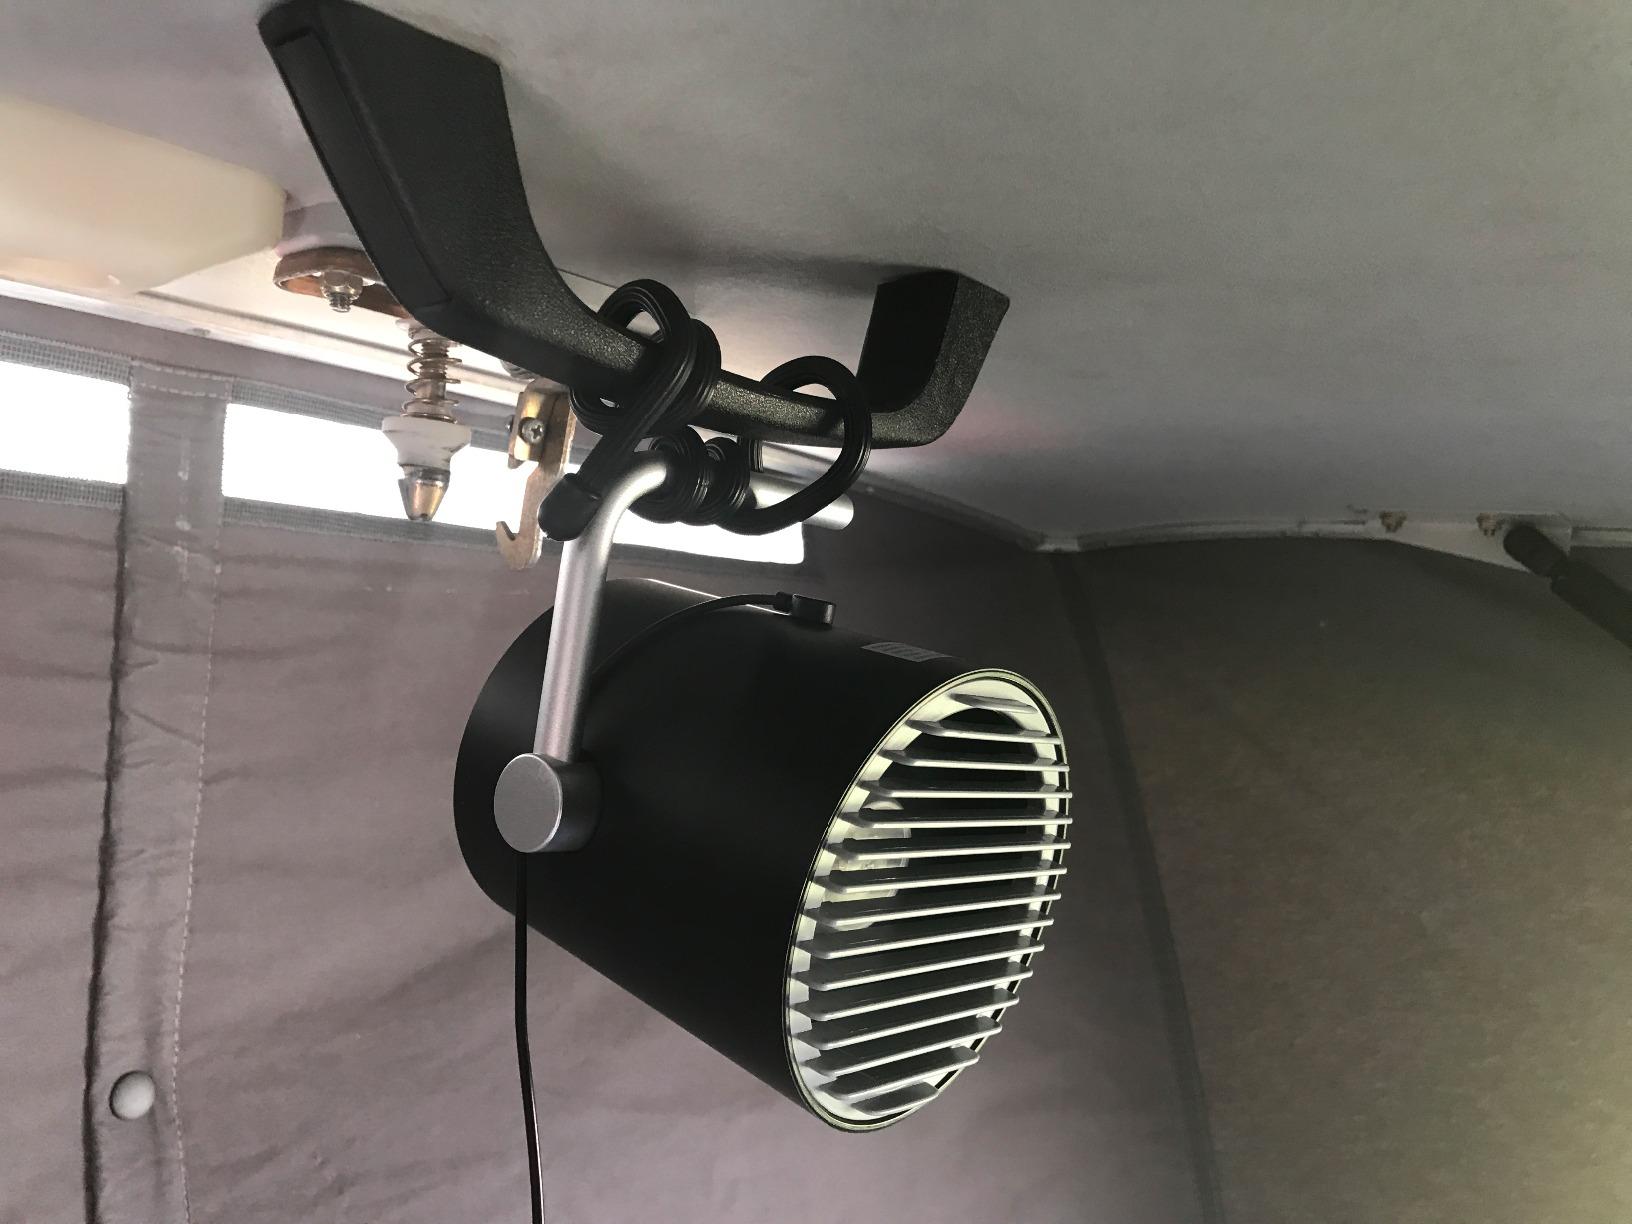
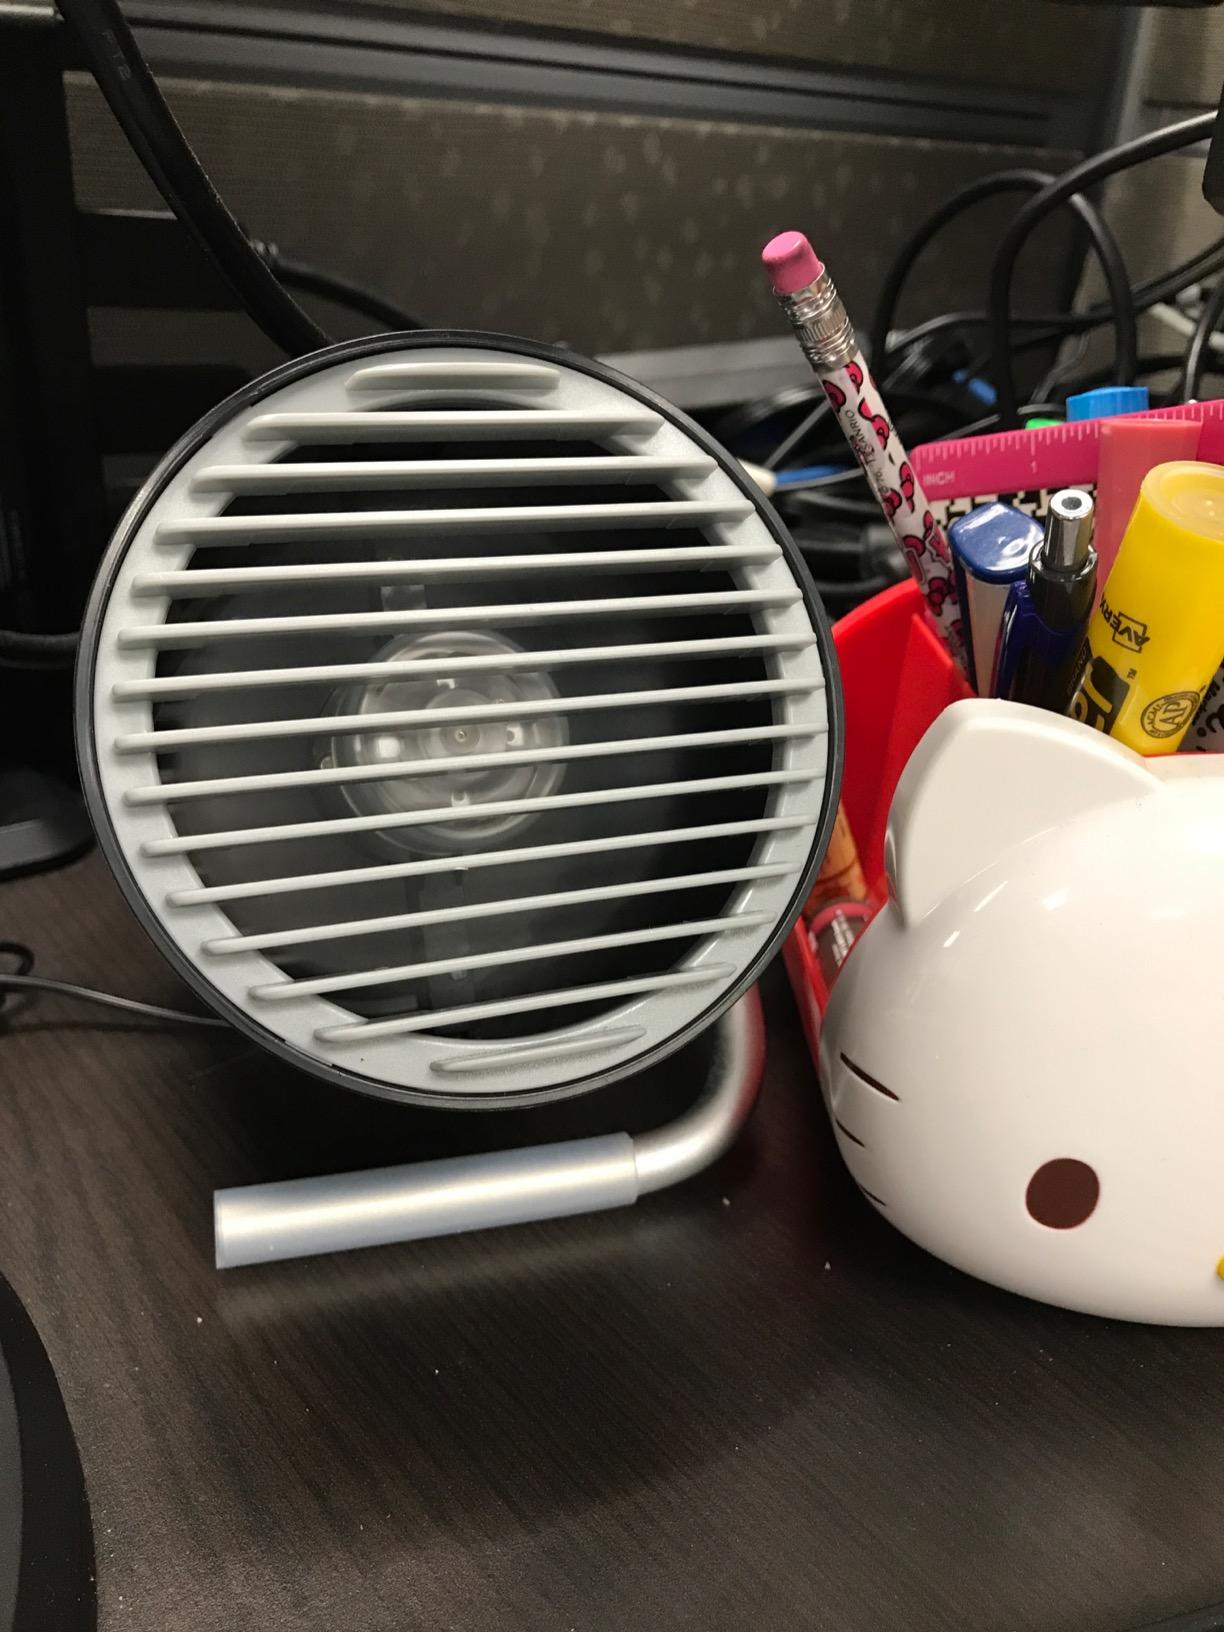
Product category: fan
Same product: yes